Irkutsk Oblast

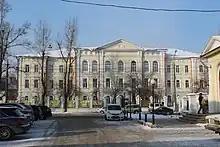
The orphanage of E. Medvednikova is the first women's educational institution in Siberia. Irkutsk, Timiryazeva street, 59

A well-known Russian publicist of the nineteenth century, N. Shelgunov, wrote about Irkutsk: “Irkutsk is the only Siberian city, which has the city character. ...As England created London, France - Paris, Siberia – created Irkutsk. Siberia is proud of Irkutsk, “not to see this city” means “not to see Siberia”.